Benedict of Nursia

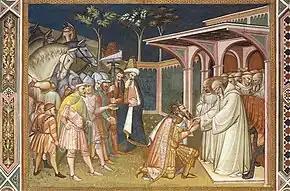
Totila and Saint Benedict, painted by Spinello Aretino. According to Pope Gregory, King Totila ordered a general to wear his kingly robes in order to see whether Benedict would discover the truth. Immediately Benedict detected the impersonation, and Totila came to pay him due respect.

A short distance from Enfide is the entrance to a narrow, gloomy valley, penetrating the mountains and leading directly to Subiaco. The path continues to ascend, and the side of the ravine on which it runs becomes steeper until a cave is reached, above this point the mountain now rises almost perpendicularly; while on the right, it strikes in a rapid descent down to where, in Benedict's day, below, lay the blue waters of a lake. The cave has a large triangular-shaped opening and is about ten feet deep.